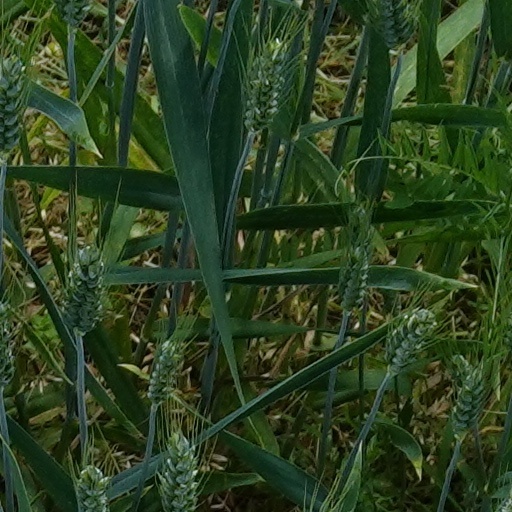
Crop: wheat